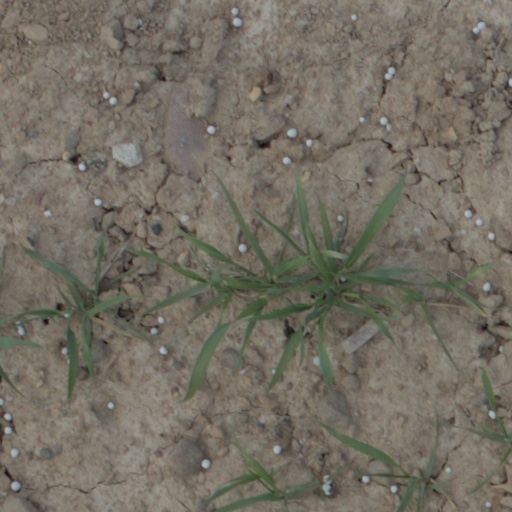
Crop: wheat